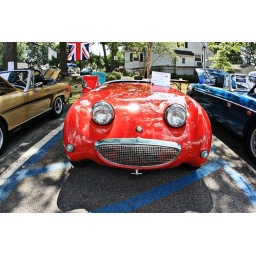
i was working at car show in my townand i fell in love with this car becauseit basically looks like a face